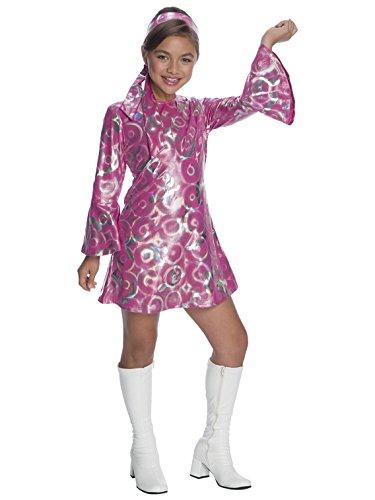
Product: Charades Disco Princess Costume for Kids
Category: Clothing, Shoes & Jewelry | Costumes & Accessories | Women | Costumes & Cosplay Apparel | Costumes
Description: Includes: Dress and Headband.
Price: $24.72